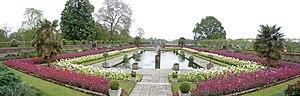
Sunken Garden (Dutch Garden) - Kensington Gardens
Kensington Gardens, autrefois les jardins privés du palais de Kensington, est l'un des parcs royaux de Londres et se trouve immédiatement à l'ouest de Hyde Park. La majorité du parc se trouve dans la Cité de Westminster mais une petite partie est située dans le borough royal de Kensington et Chelsea. Le parc a une superficie de 1,1 km².